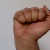
The image shows a hand gesture representing the letter 'A' in Indian Sign Language.